Tanks of the interwar period

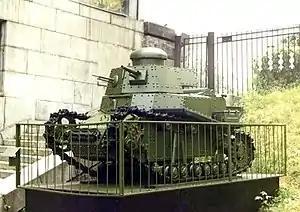
T-18 light tank

The Soviet Union's efforts in tank design and production were influenced by the Russian Civil War and the growth of Soviet industry. During the civil war, the use of armored trains and artillery trains were common. This tended to lead to a greater interest in tanks and armored cars compared to some western nations. The rapid growth of heavy industry in the USSR under the Five-Year plans made a large tank fleet possible.